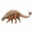
Label: dinosaur